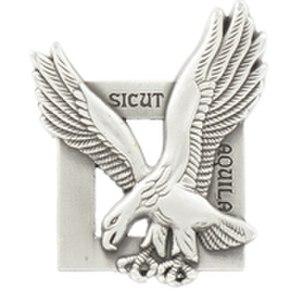
Qualification commando de l'Armée de l'Air.
Les commandos parachutistes de l’air ou commandos de l’air, également appelés cocoyes sont des unités parachutistes de l’Armée de l'air française, chargées de la protection des points sensibles et des bases de cette armée, ainsi que d’opérations spéciales liées aux missions dévolues à l'Armée de l’air.